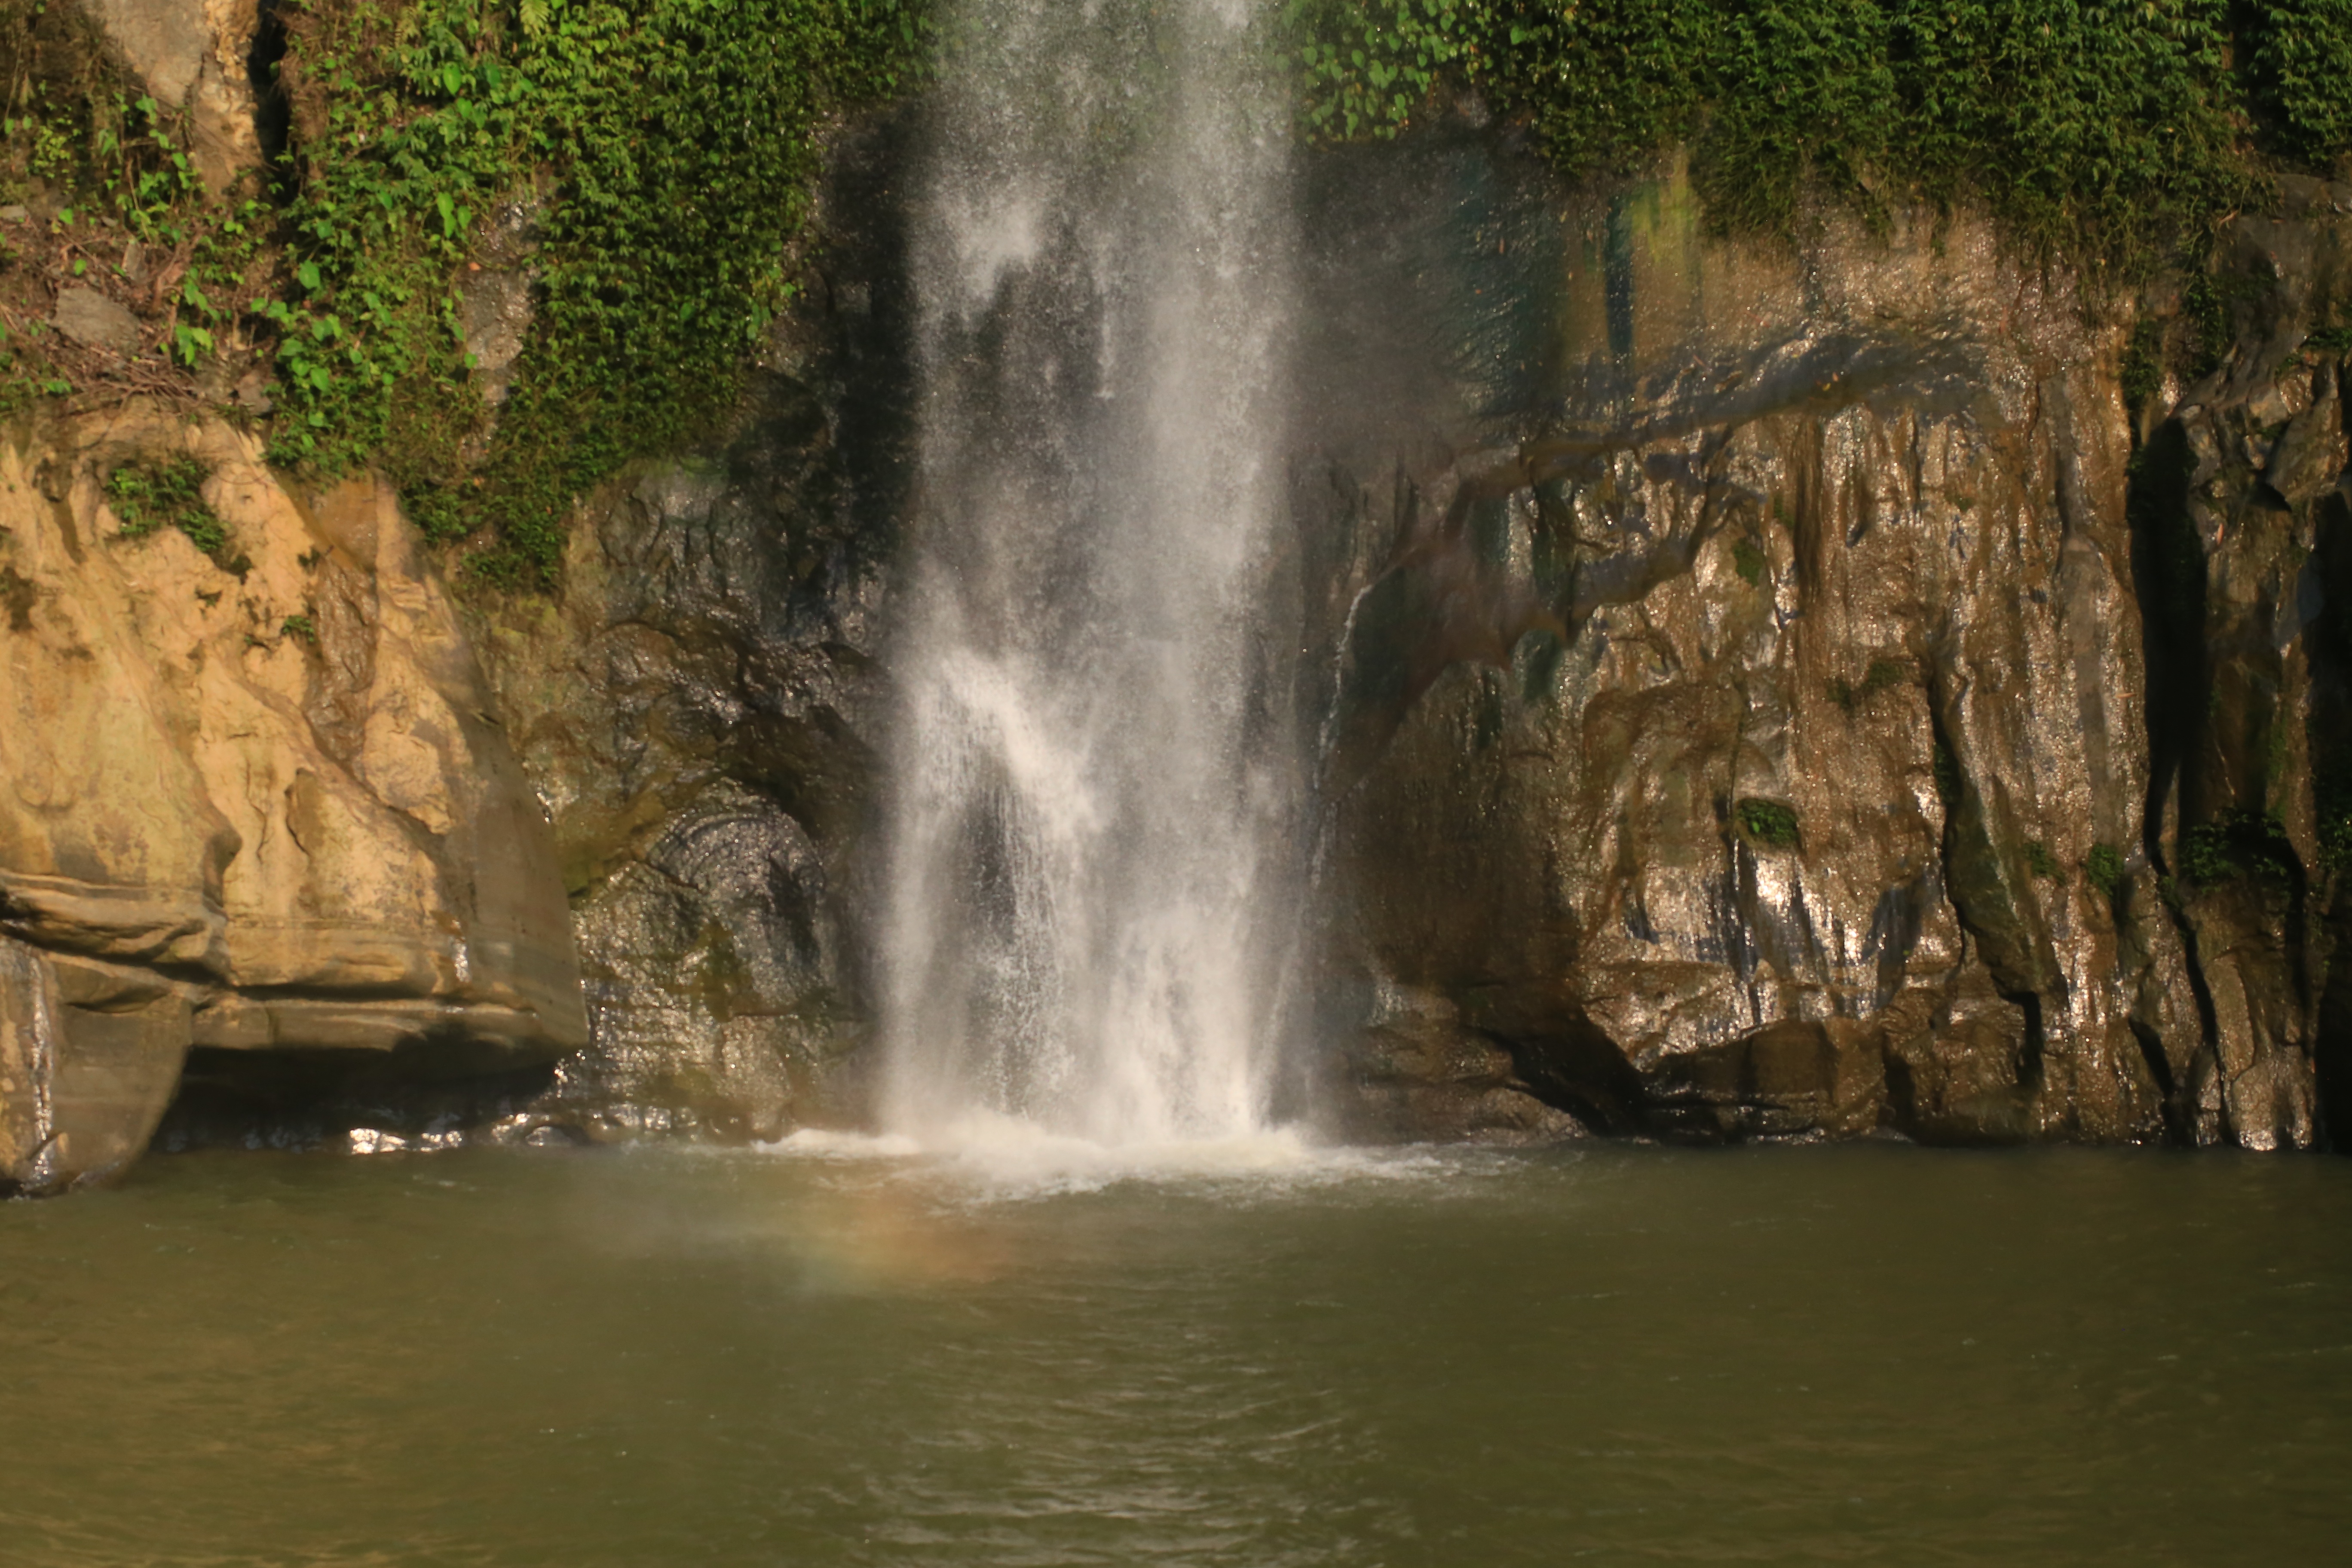
water, nature, waterfall, river, formation, body of water, wasserfall, water feature